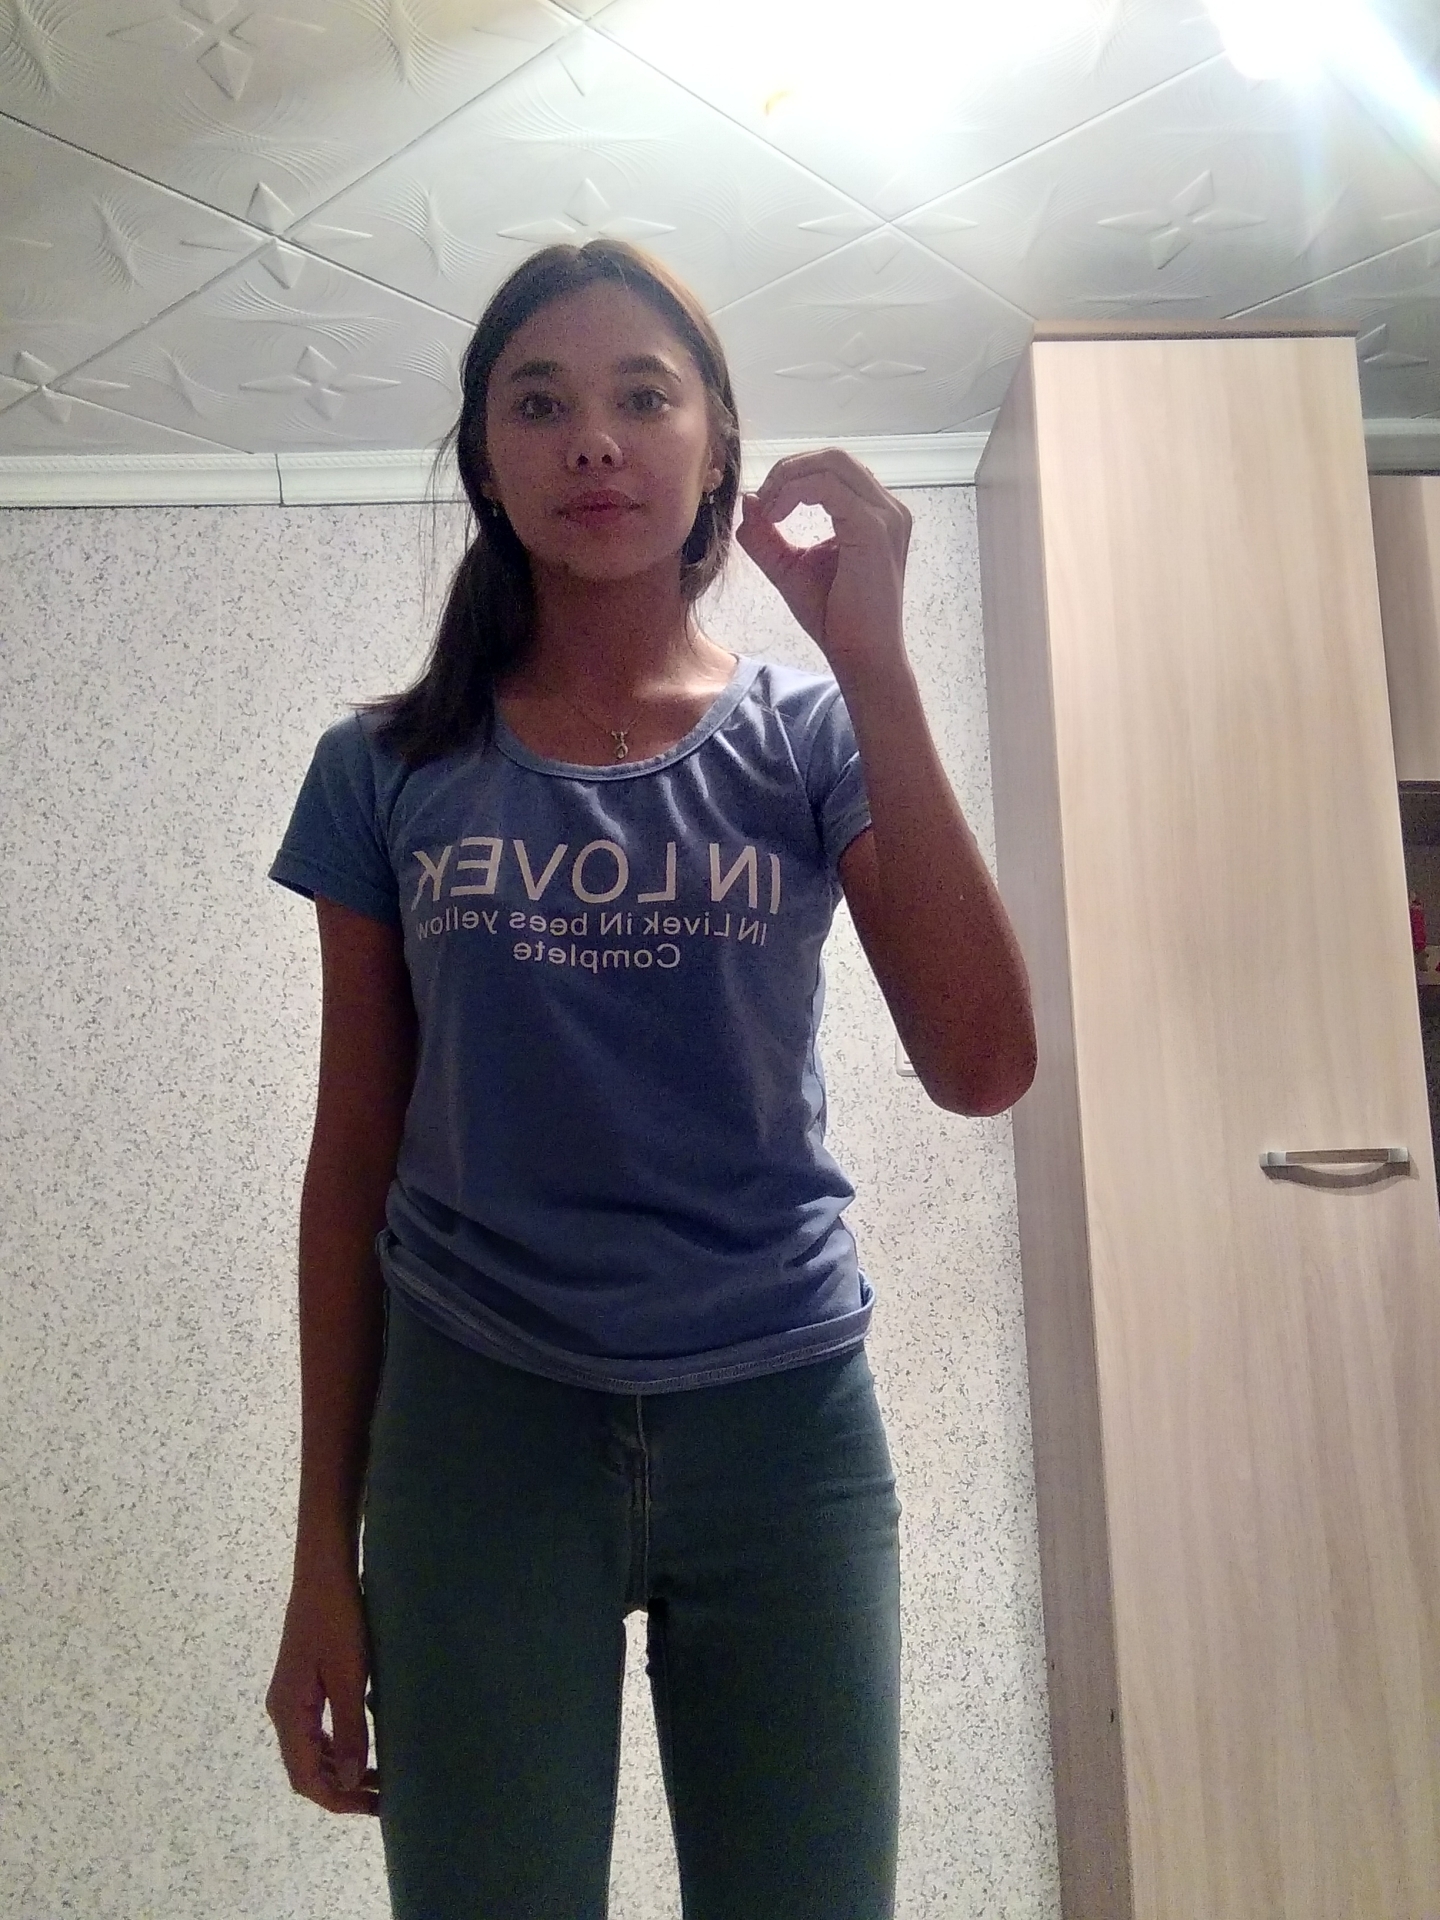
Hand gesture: grip